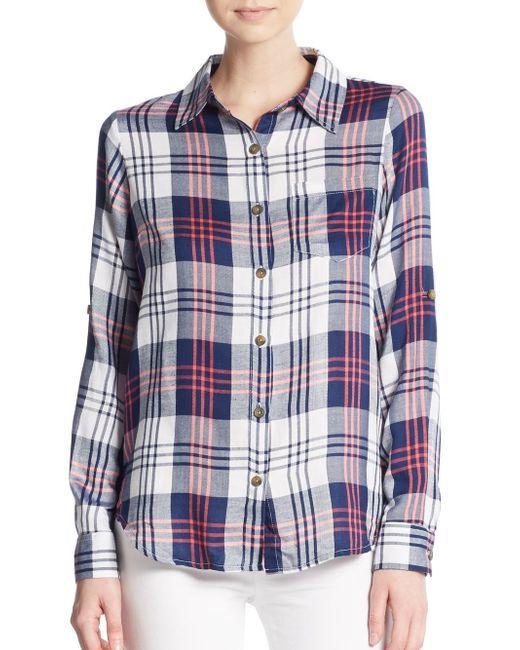
Rotes und weißes Hemd mit Karomuster für Damen